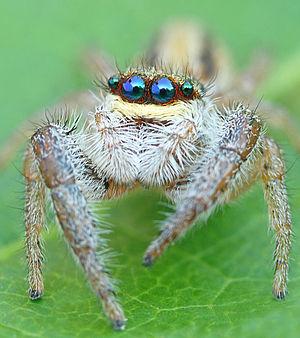
Marpissa est un genre d'araignées aranéomorphes de la famille des Salticidae.
Marpissa radiata est une espèce d'araignées aranéomorphes de la famille des Salticidae.